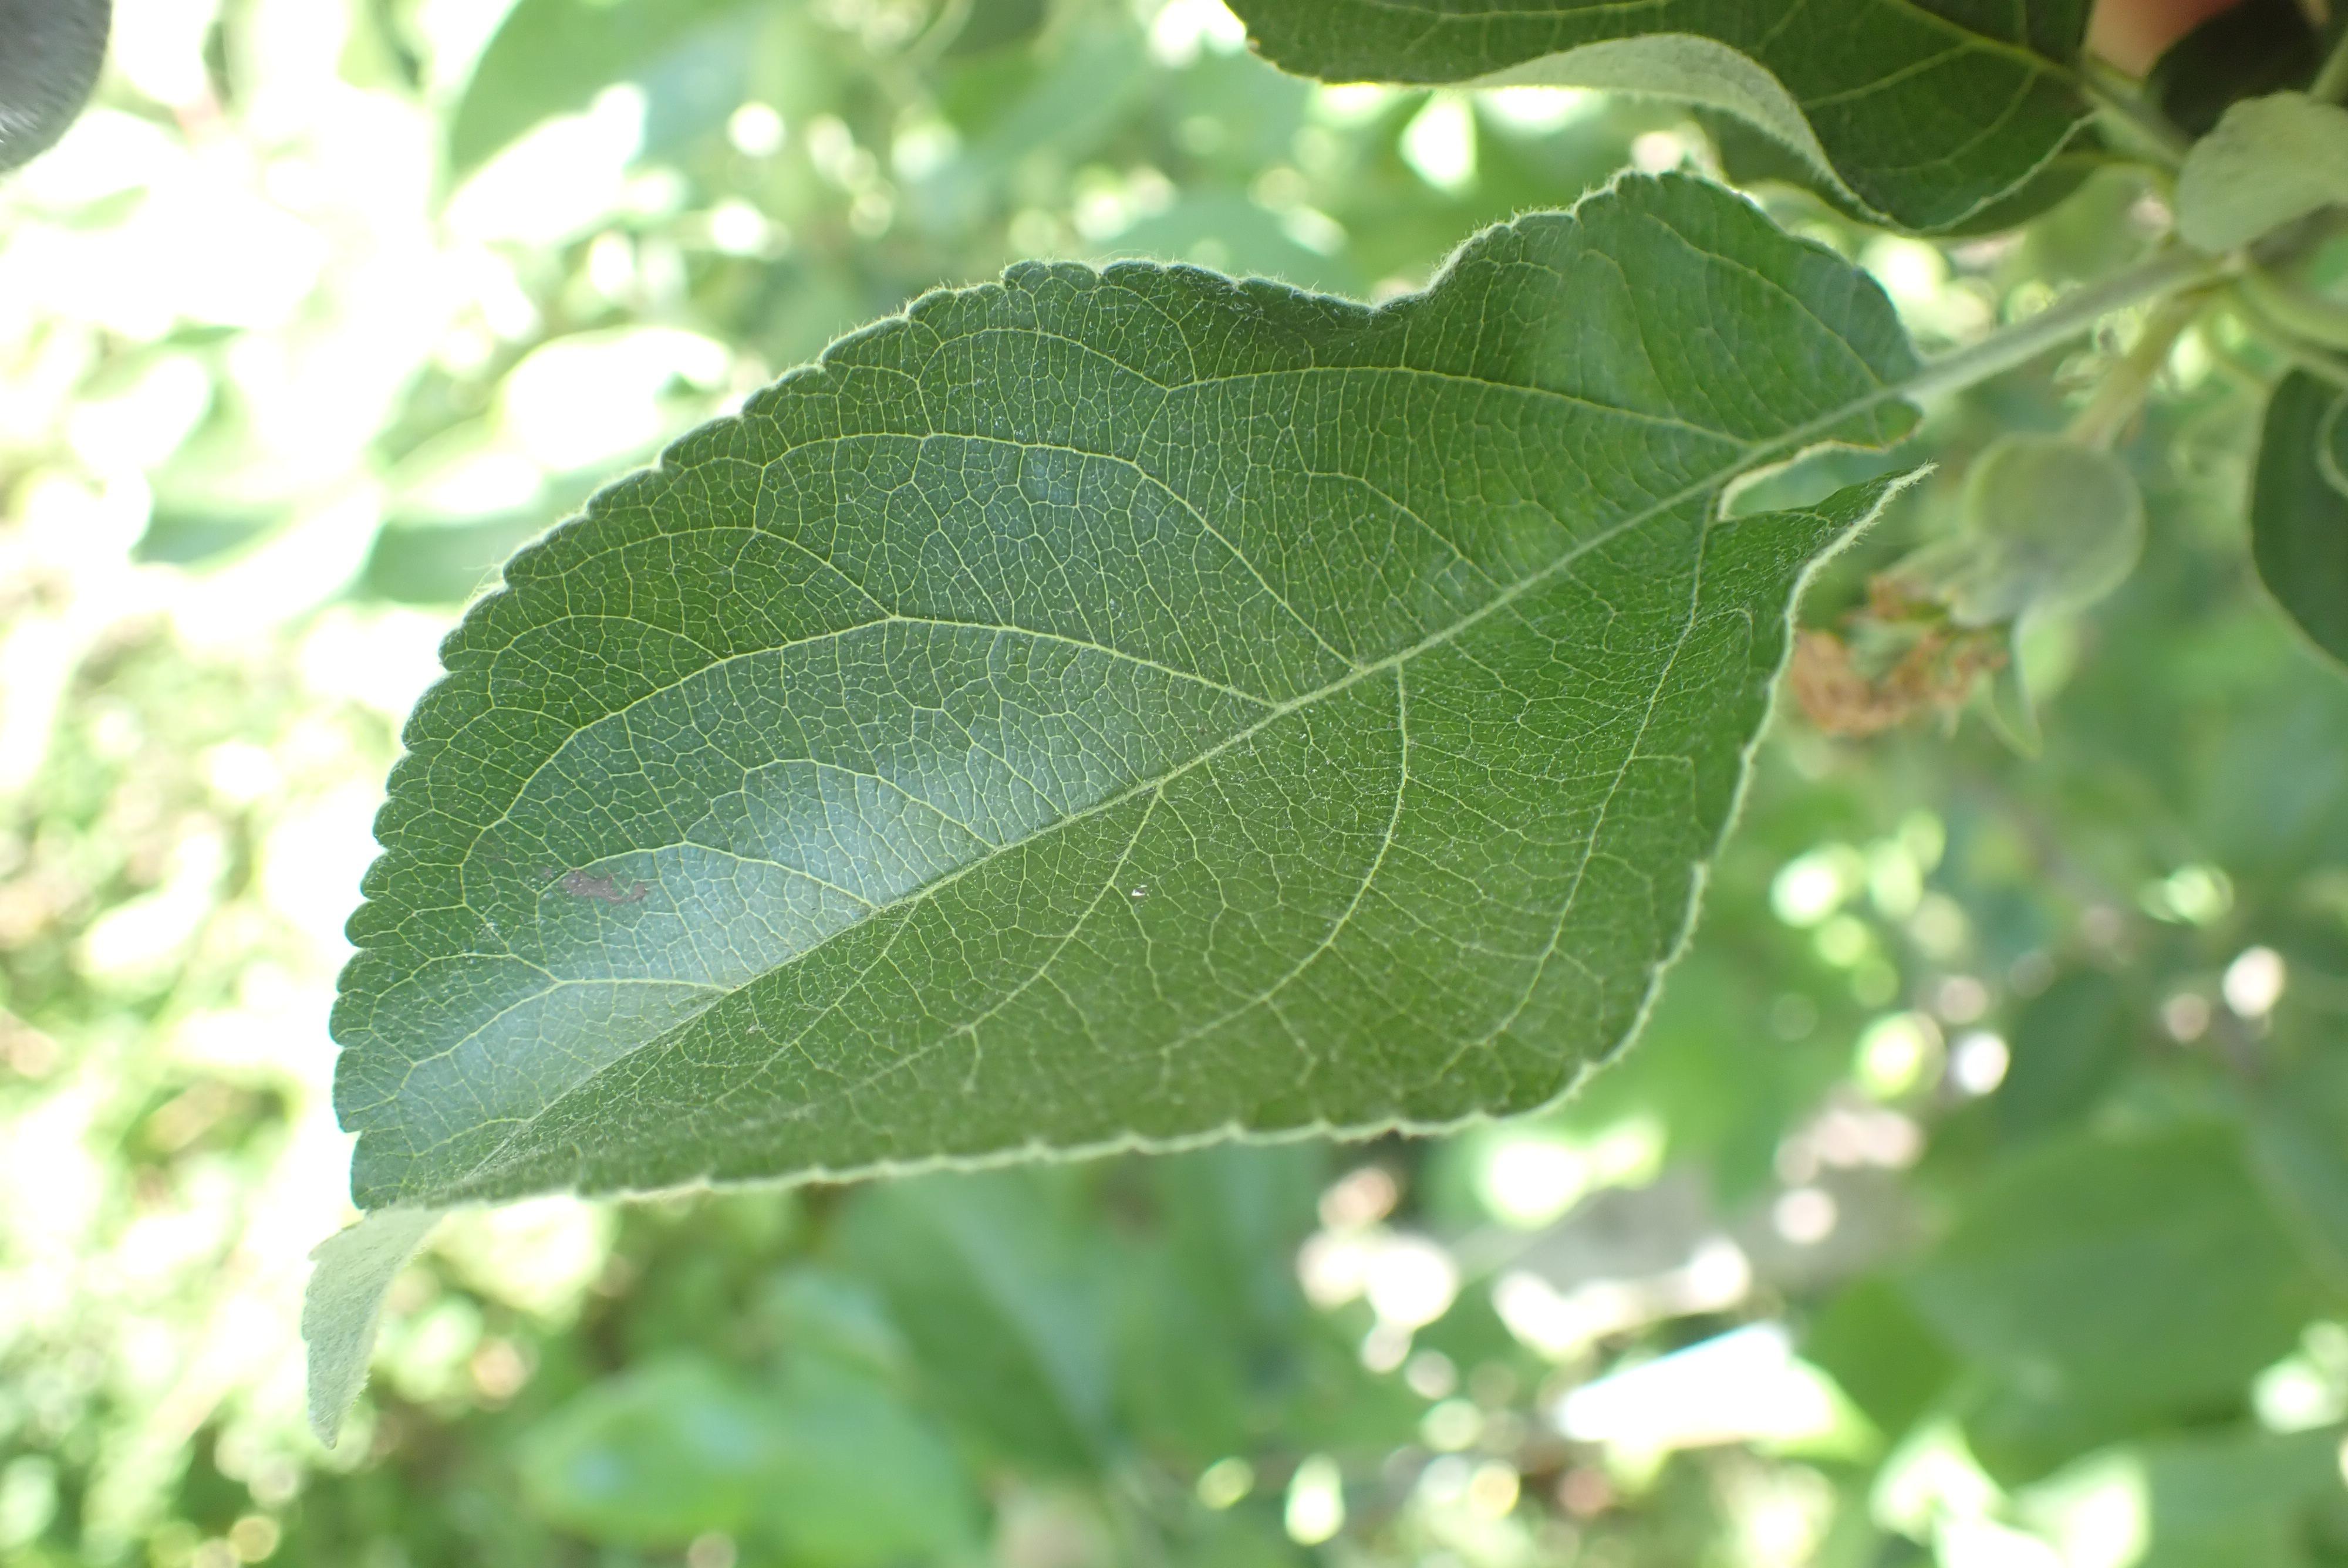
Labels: healthy